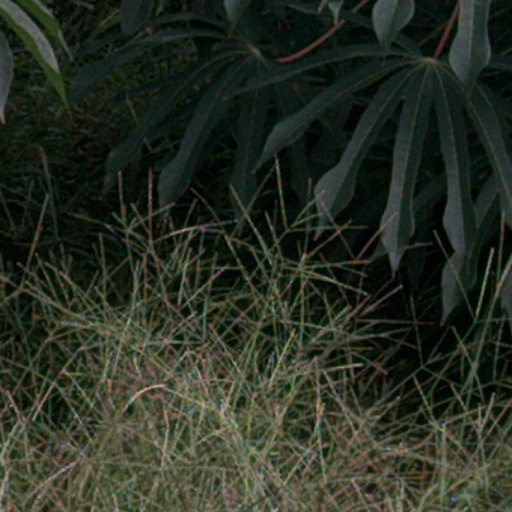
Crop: cassava